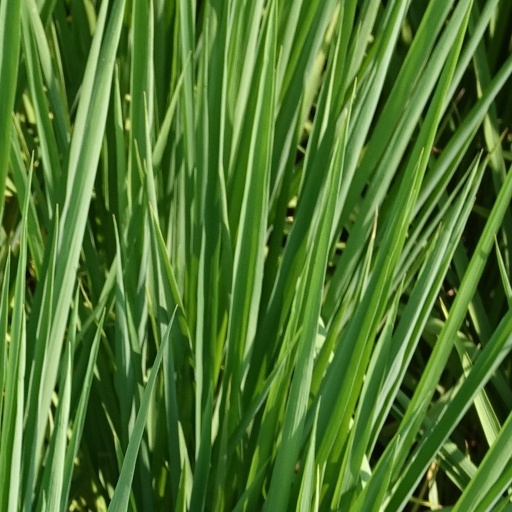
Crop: rice